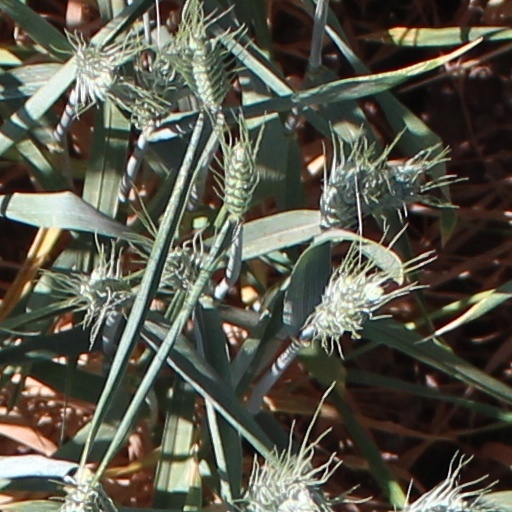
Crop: wheat